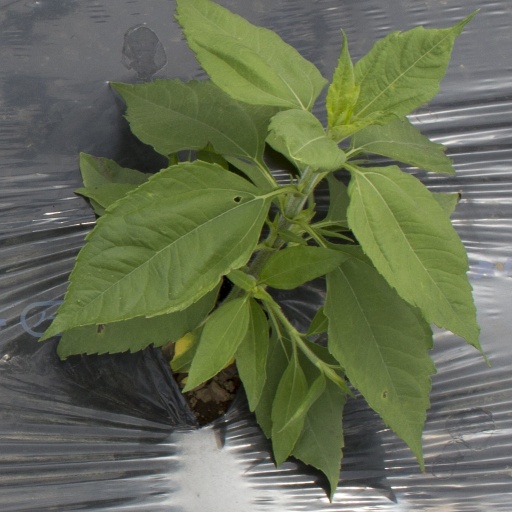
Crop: Jerusalem artichoke